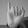
ASL letter: I